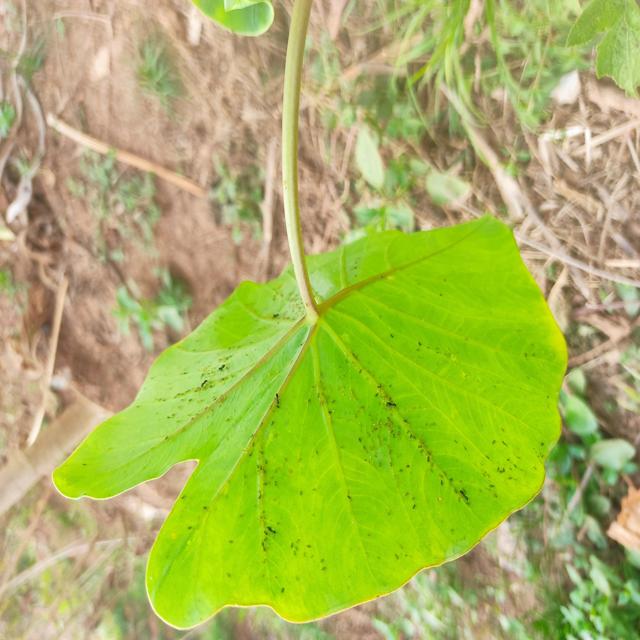
Label: Early_Blight